New York State Department of Environmental Conservation

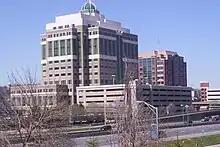
DEC's Headquarters in Albany

The summer of 2001 brought a major change to the department. Since its inception in 1970 the department's headquarters (central office) had been at 50 Wolf Road in Colonie, NY (the current headquarters of the New York State Department of Transportation). In the late 1990s then Gov. George Pataki decided the department needed a new home with views of the Hudson River. He authorized funding to build a new office tower at 625 Broadway in downtown Albany. The building was completed in April 2001 and by late August the approximately 1,500 central office DEC staff had been relocated to the new facility.